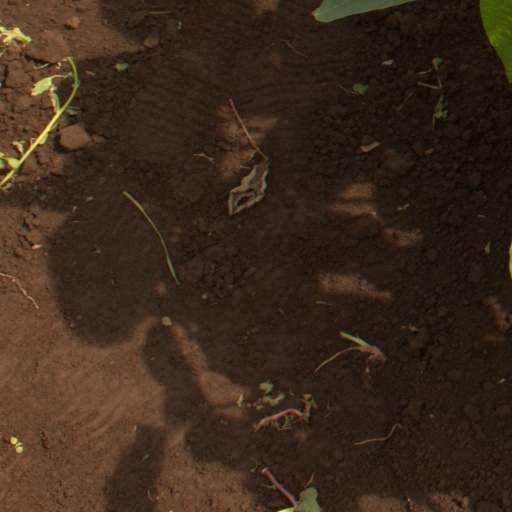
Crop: soybean